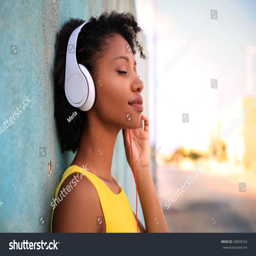
pretty girl listening music with her headphones in the street